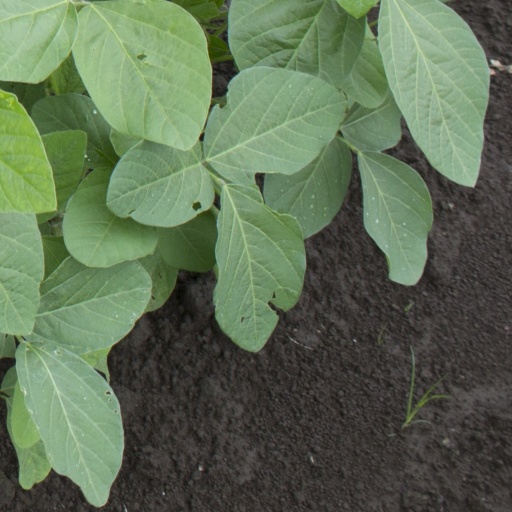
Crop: soybean